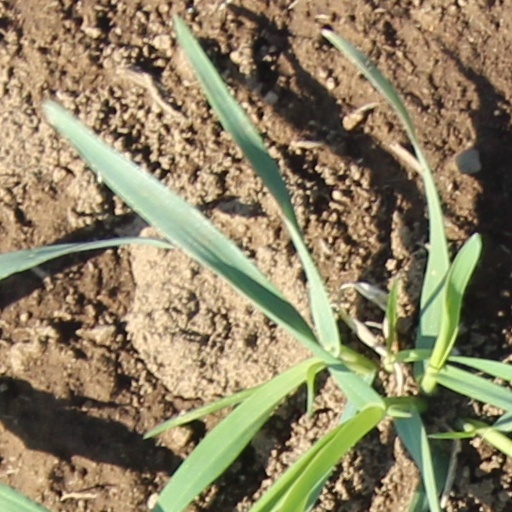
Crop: wheat